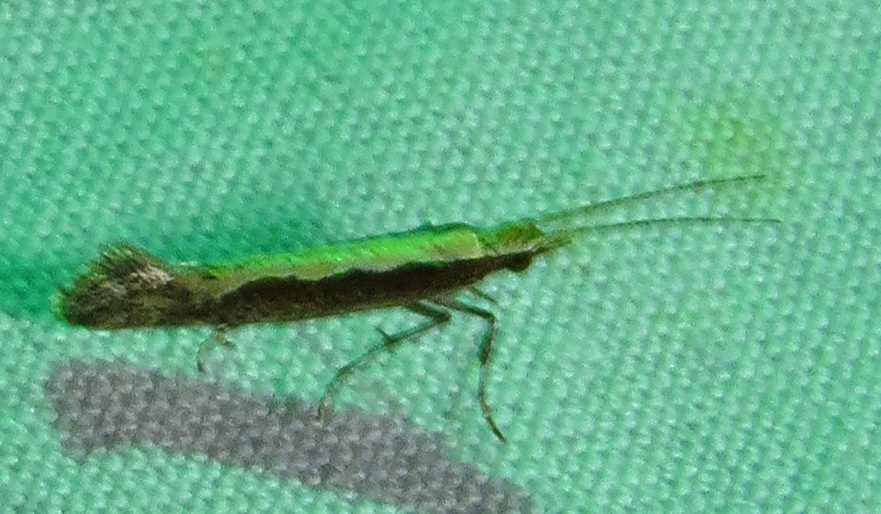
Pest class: diamondback_moth